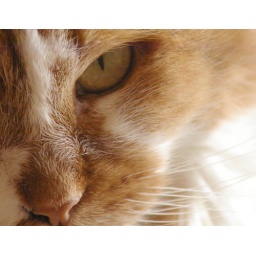
here she is a again slowly returning to cat slumber above a red hot radiator